Alauddin Khalji

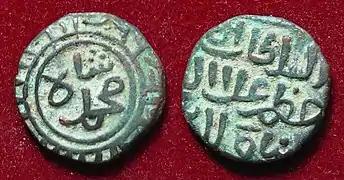
Front and back of copper coin with raised inscription, against a red background

Around 1308, Alauddin sent Malik Kafur to invade Devagiri, whose king Ramachandra had discontinued the tribute payments promised in 1296, and had granted asylum to the Vaghela king Karna at Baglana. Kafur was supported by Alauddin's Gujarat governor Alp Khan, whose forces invaded Baglana, and captured Karna's daughter Devaladevi (later married to Alauddin's son Khizr Khan). At Devagiri, Kafur achieved an easy victory, and Ramachandra agreed to become a lifelong vassal of Alauddin.